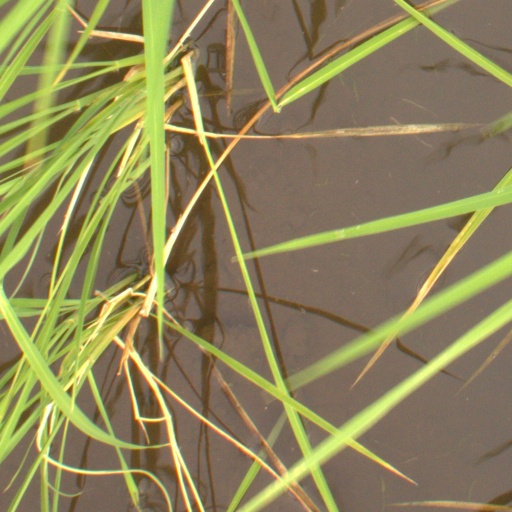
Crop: rice